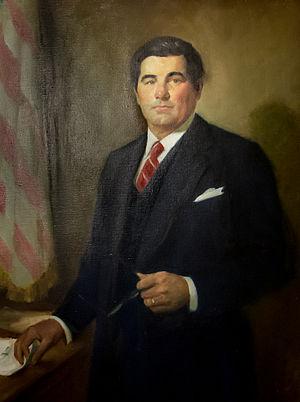
Voici la liste des gouverneurs de la colonie puis de l'État du Rhode Island.